Public image of Rudy Giuliani

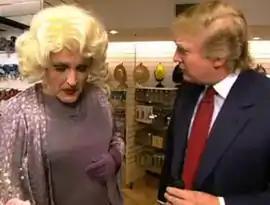
Giuliani and Donald Trump in a film clip shown at the 2000 New York Inner Circle press dinner.

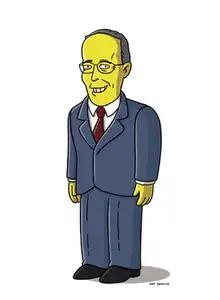
The character of Giuliani portrayed on "The Simpsons"

Giuliani is known for dressing in drag. He did so on three occasions as Mayor of New York City between 1997 and 2000. Two of the appearances were for public roasts, and another was during an appearance on "Saturday Night Live". During the 2000 appearance, Giuliani flirted with real estate mogul Donald Trump. Giuliani adviser Elliot Cuker claimed to have persuaded the politician to dress in drag in order to help him with the gay vote.